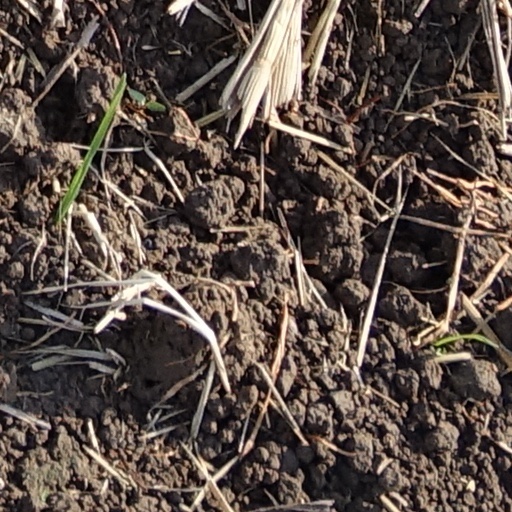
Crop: wheat